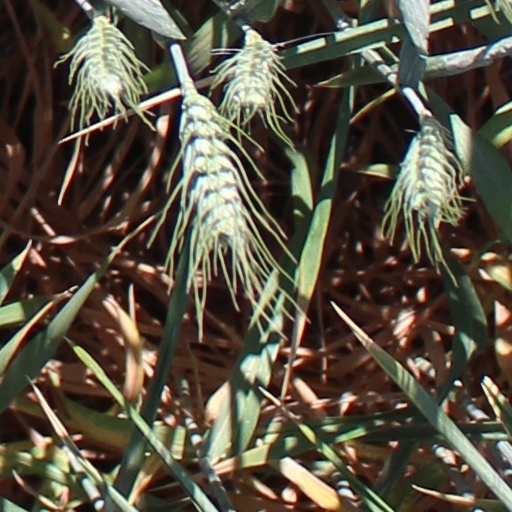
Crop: wheat